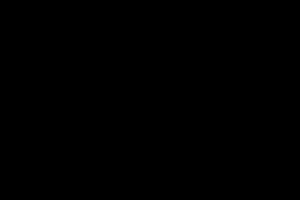
L'appartement du docteur Gagnon ou maison Stendhal est un ensemble immobilier de deux maisons sur deux étages des XVIᵉ et XVIIᵉ siècles devenu un musée consacré à l'écrivain Henri Beyle dit Stendhal et présentant principalement son environnement familial et social. Situé 20 Grande rue à Grenoble, où vécut le romancier durant son enfance entre 1790 et 1796, ce lieu « de formation intellectuelle » inspira le futur écrivain pour son œuvre. L'appartement en lui-même est l'une des composantes du Musée Stendhal qui englobe sous un concept novateur trois lieux et un itinéraire dans la ville.